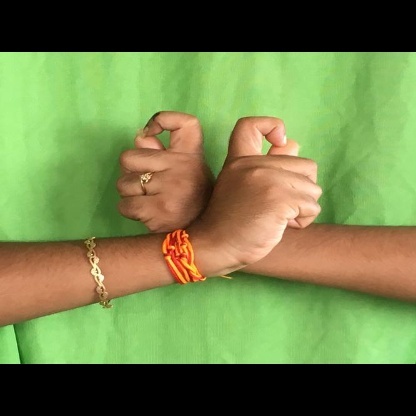
Mudra: Berunda